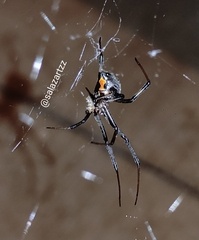
Species: Lactrodectus_hesperus